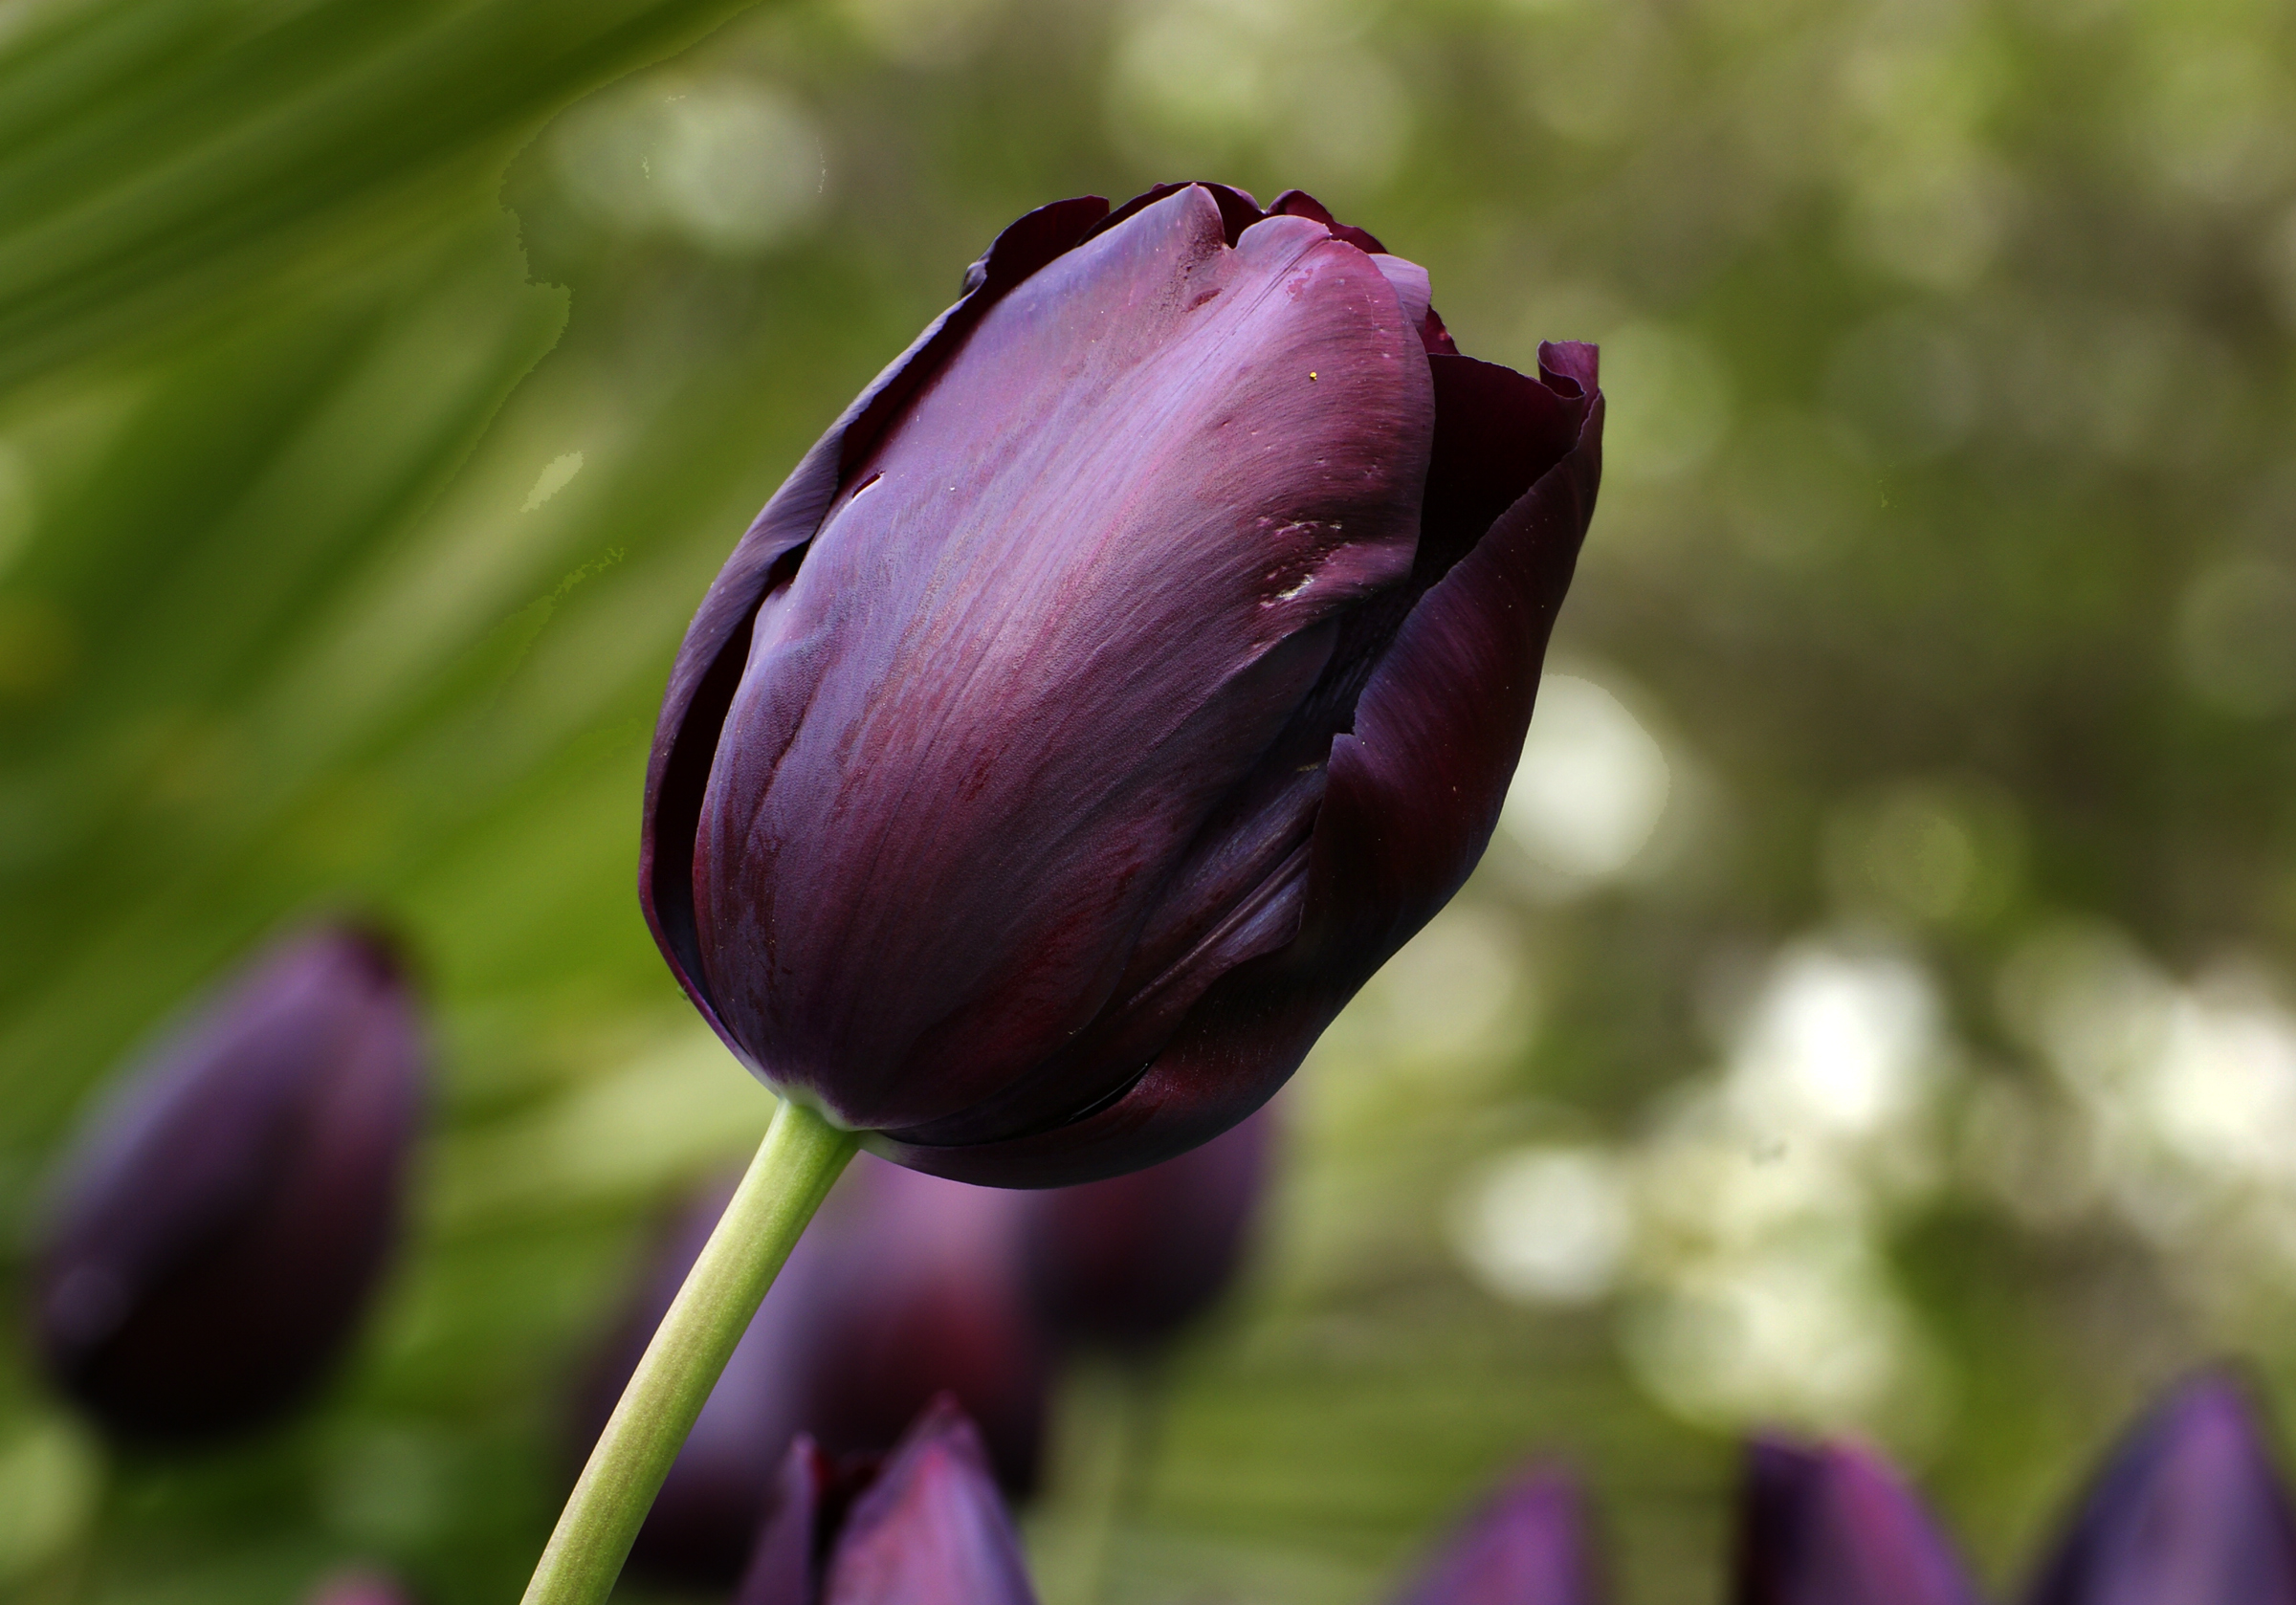
blossom, plant, flower, petal, tulip, spring, red, botany, flora, flowers, close up, publicdomain, pretty, tulips, blooms, bud, macro photography, flowering plant, plant stem, land plant